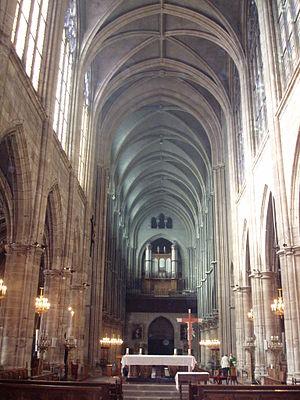
Nef de la cathédrale de Moulins (Allier-France), avec les grandes orgues.